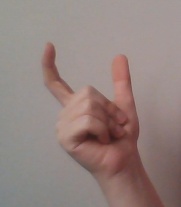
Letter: nun